Mount Lofty, Queensland

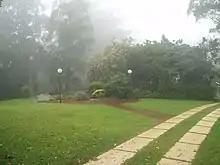
Boyce gardens - entrance and driveway.

Toowoomba State High School is a government secondary (7-12) school for boys and girls at Stuart Street. In 2018, the school had an enrolment of 832 students with 76 teachers (69 full-time equivalent) and 37 non-teaching staff (29 full-time equivalent). It includes a special education program.